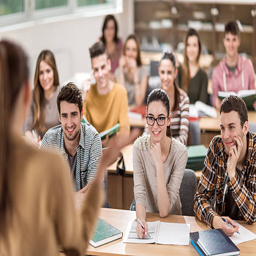
students in the lecture hall .